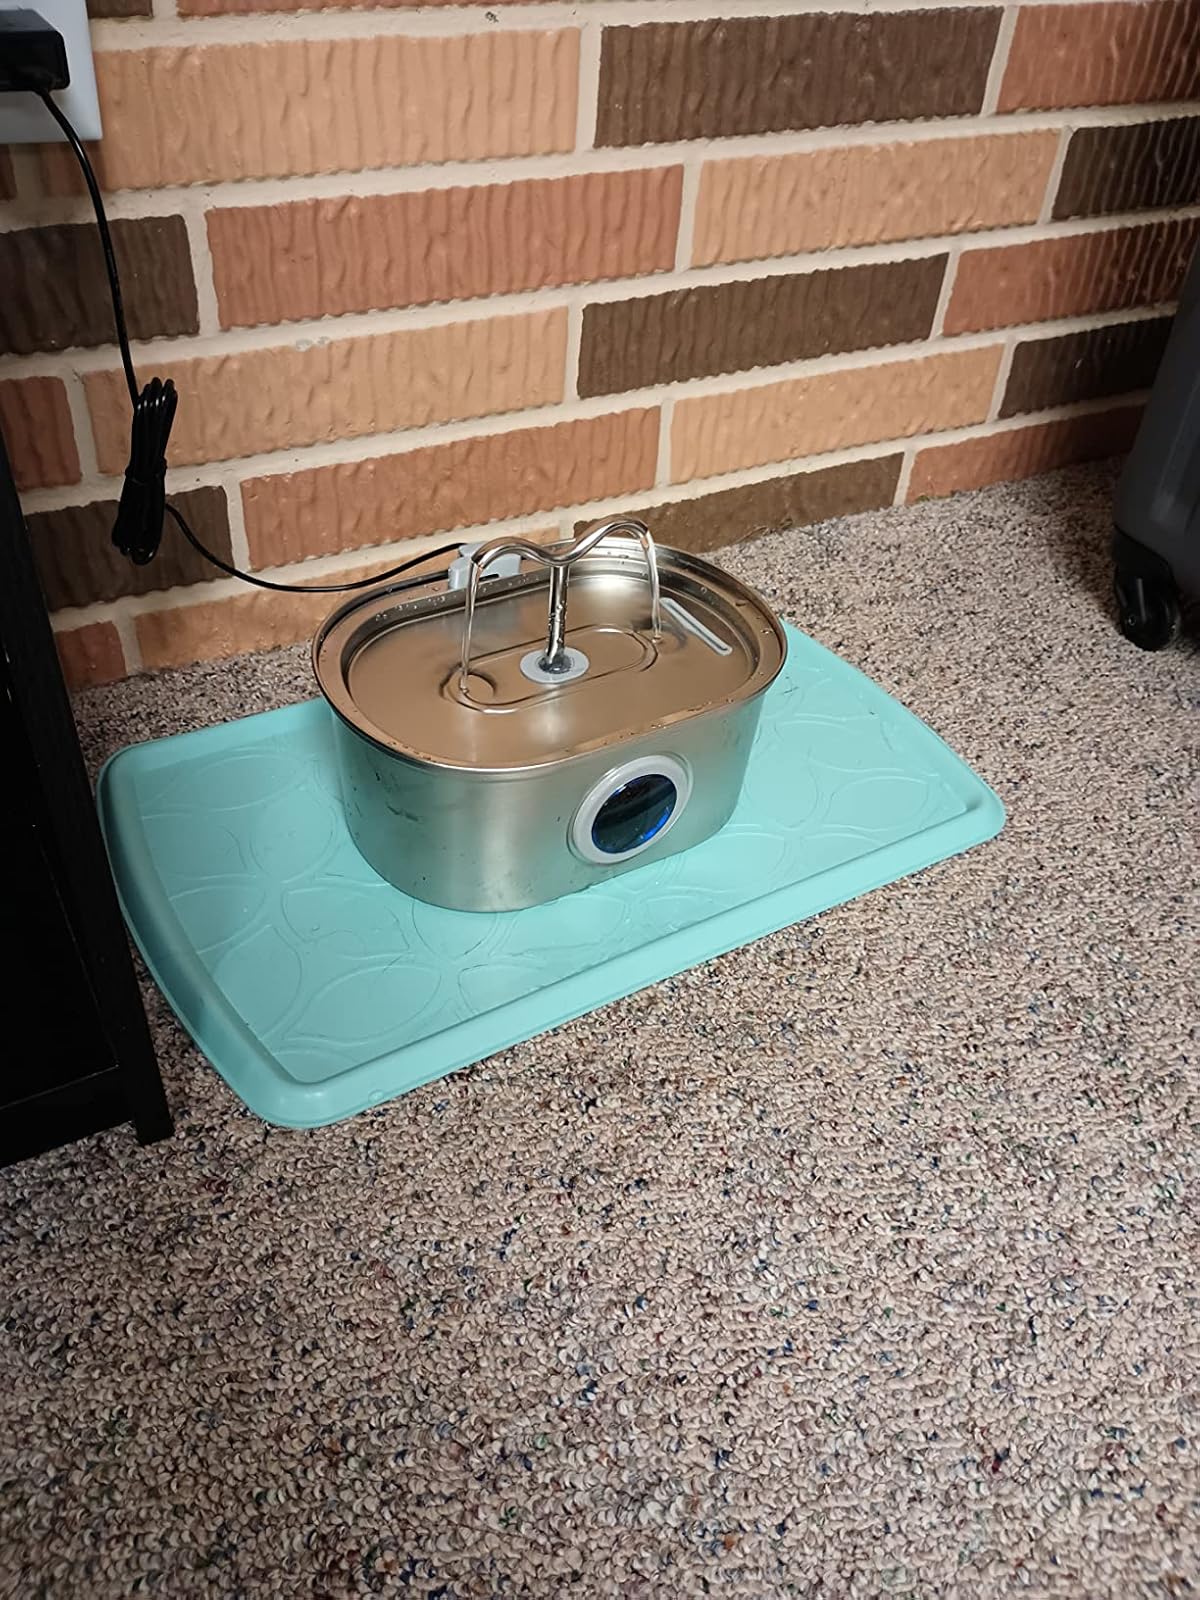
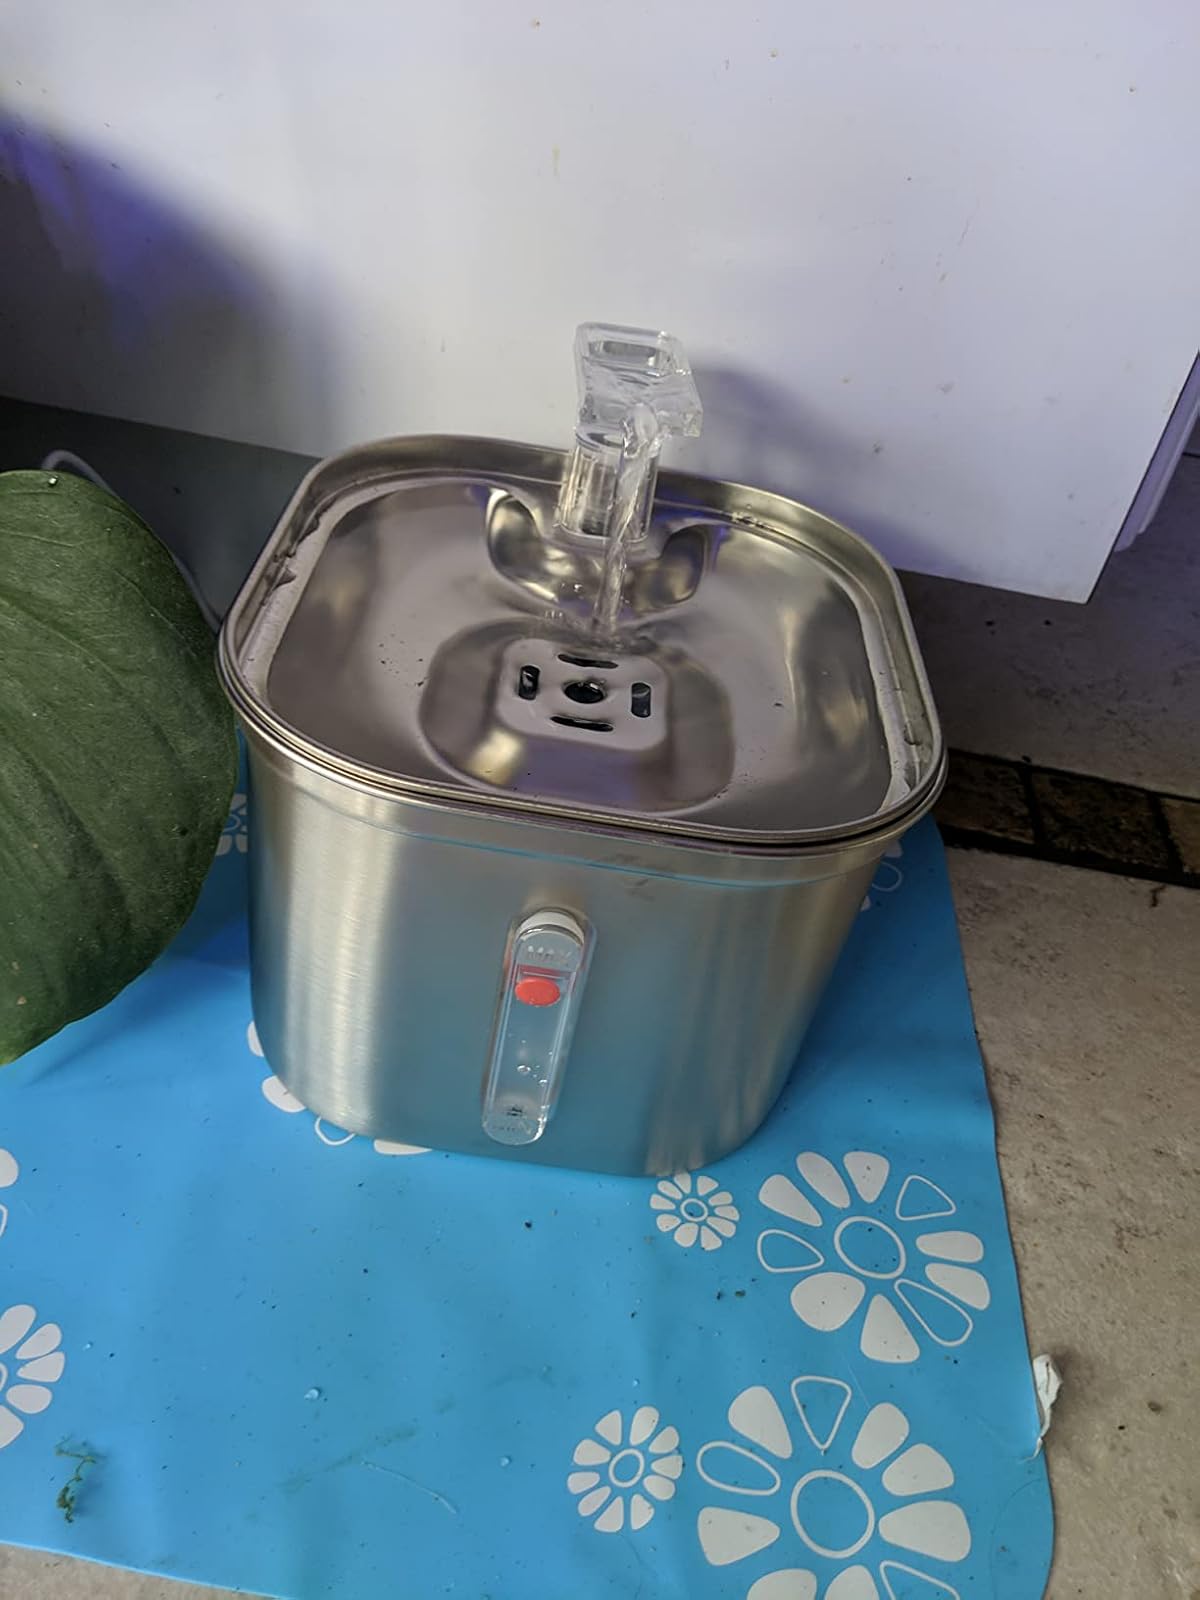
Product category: items_bowl
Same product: no